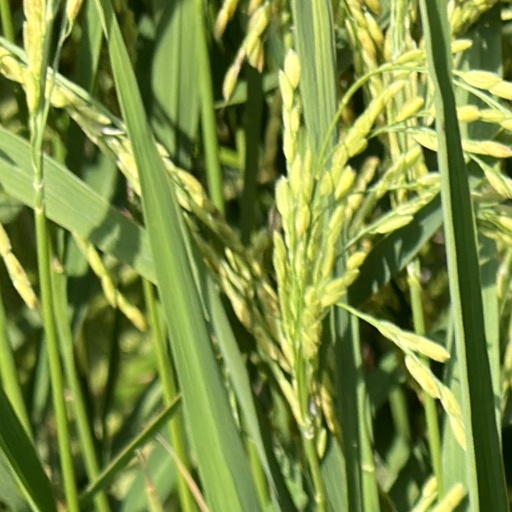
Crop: rice